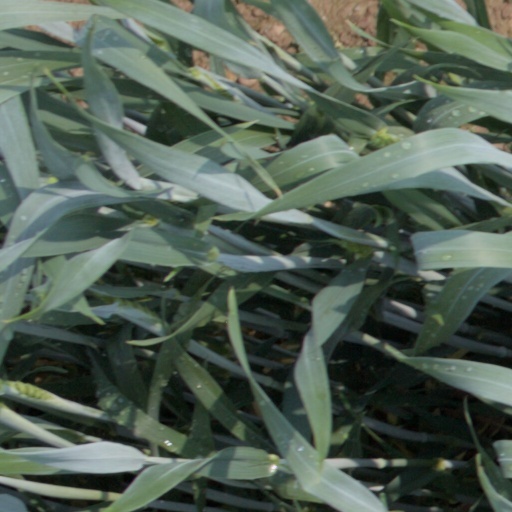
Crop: wheat